John McVie

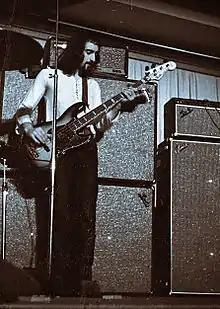
McVie with Fleetwood Mac, 18 March 1970

With McVie now in Fleetwood Mac, the band recorded its first album, "Fleetwood Mac", in the following months. The album was released in February 1968, and became an immediate national hit, establishing Fleetwood Mac as a major part in the English Blues movement. Fleetwood Mac started playing live gigs in blues clubs and pubs throughout England, and became a household name in the national blues circuit. In the next three years, the band scored a string of hits in the UK and also enjoyed success in continental Europe.